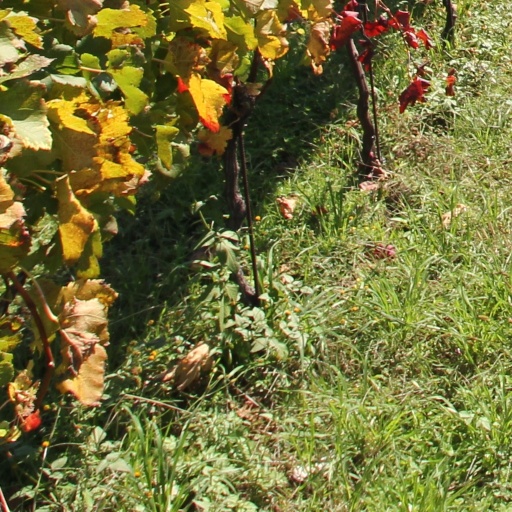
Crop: grape